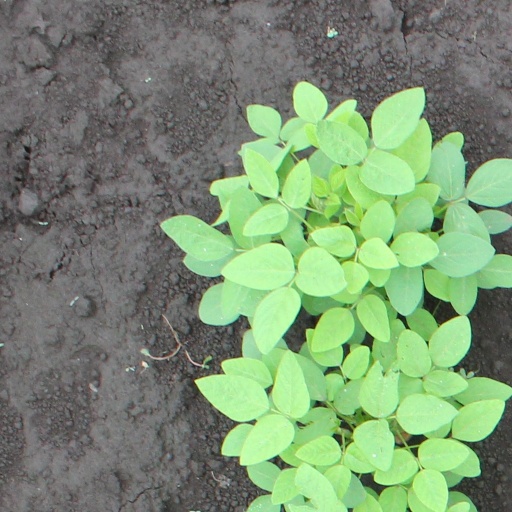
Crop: soybean